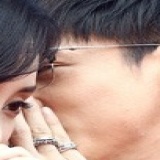
ca sĩ Tiết Chi Khiêm